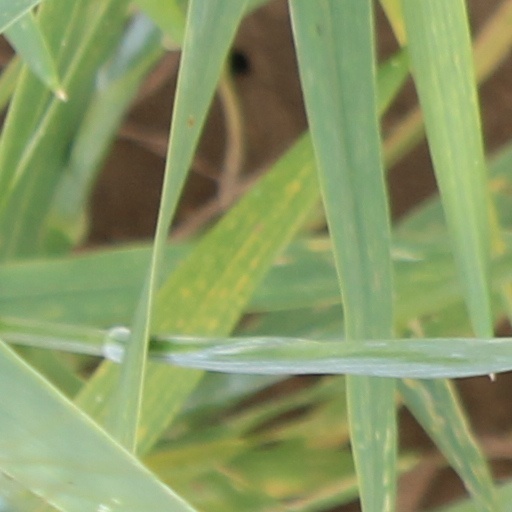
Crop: wheat